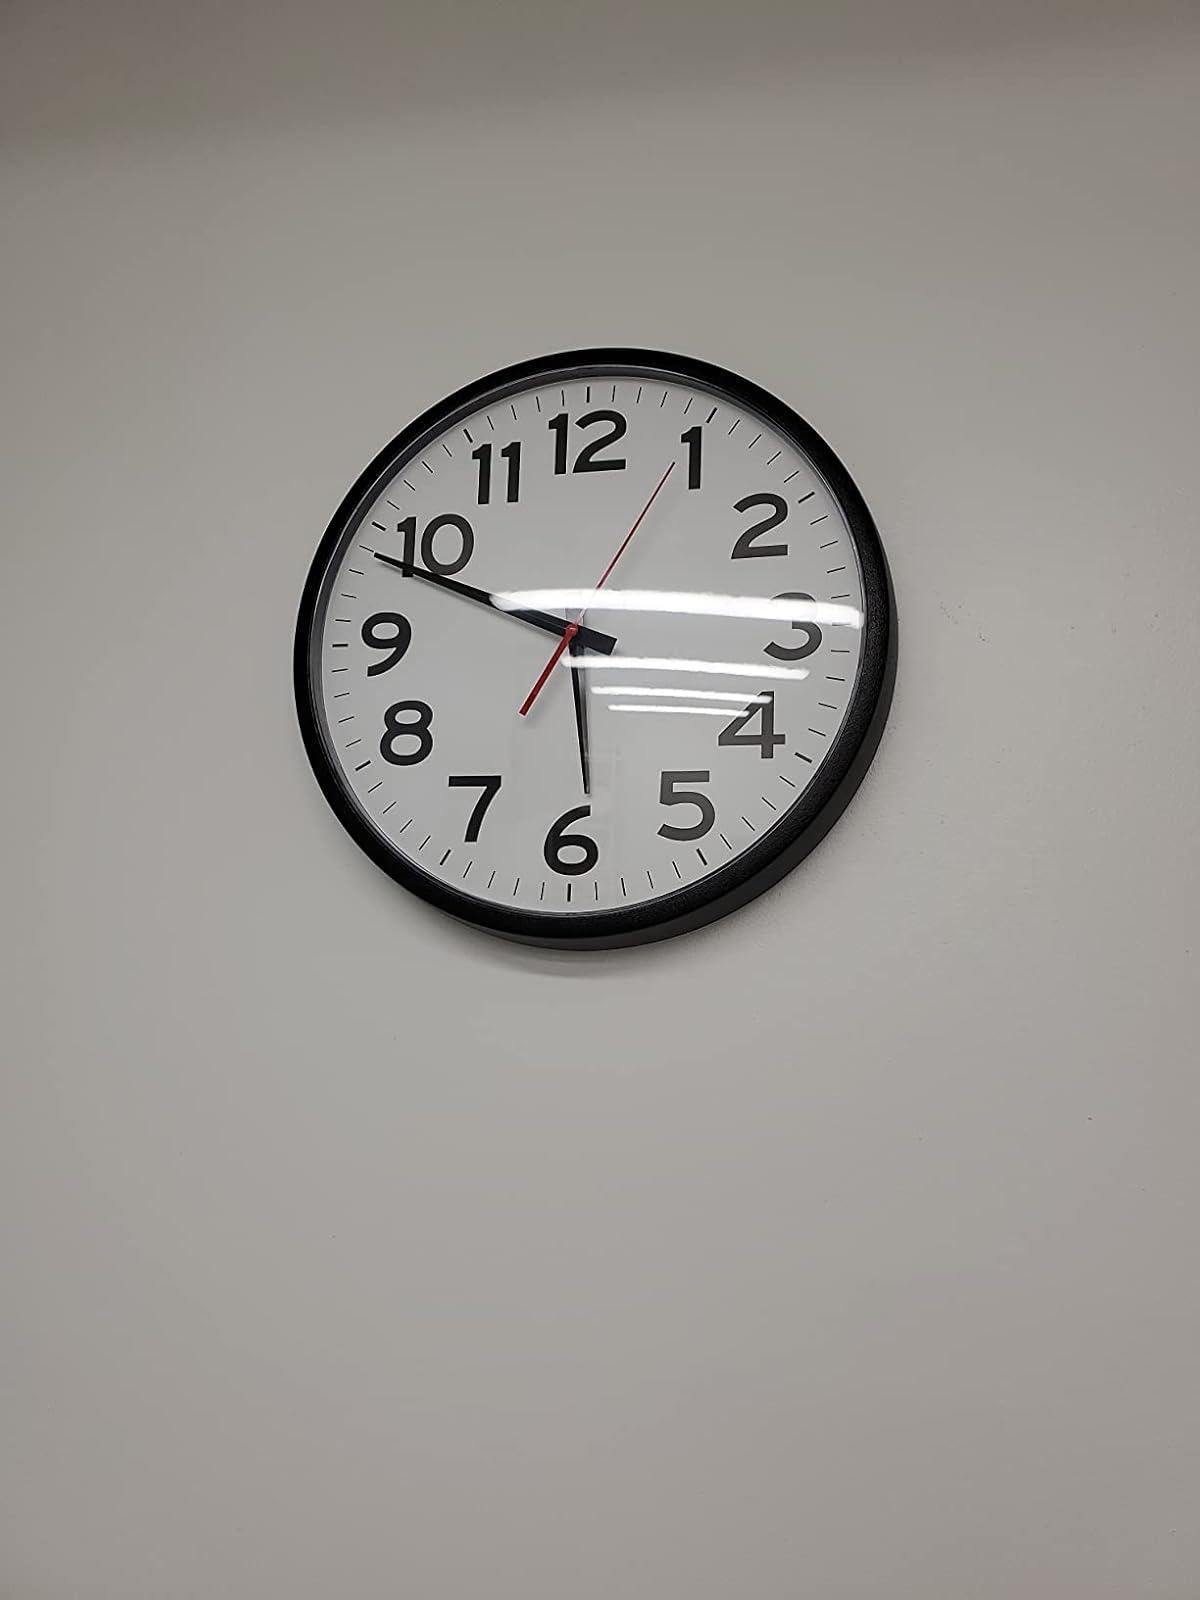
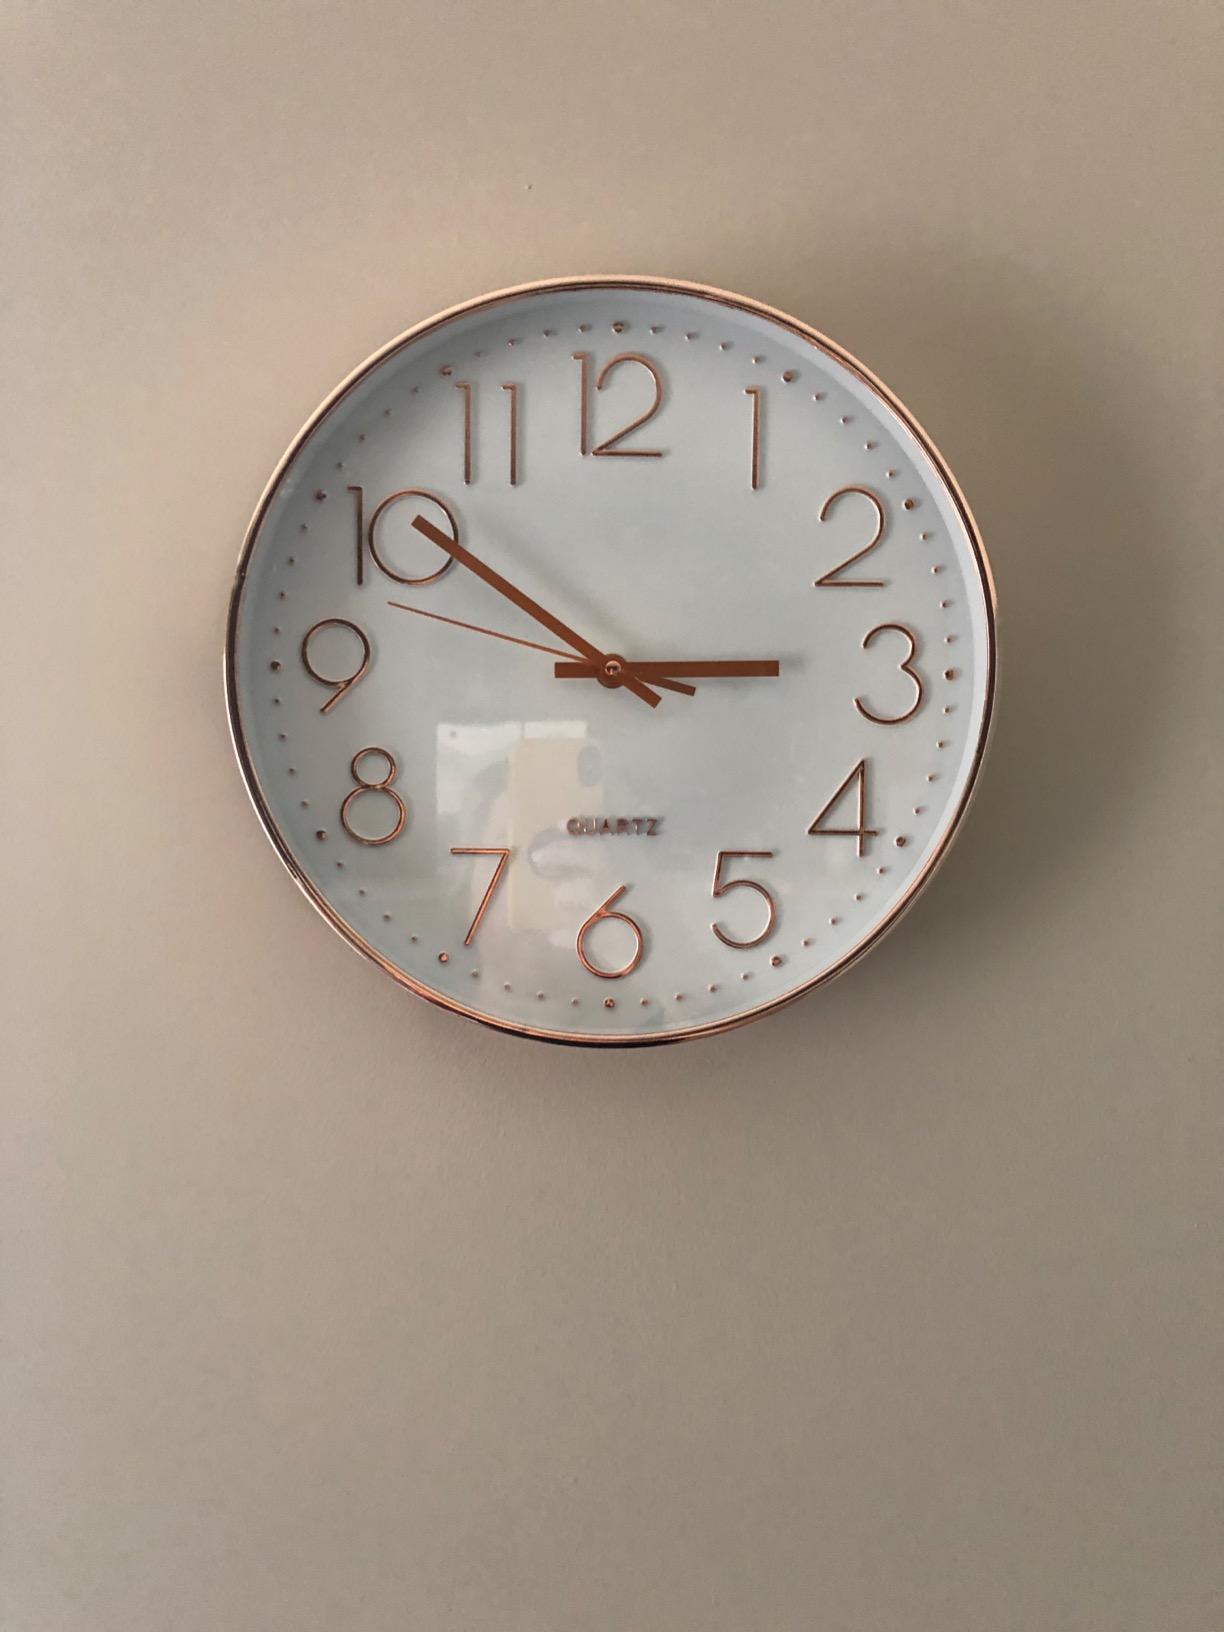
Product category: clock
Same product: no